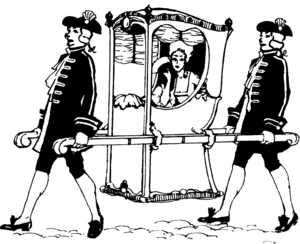
Jonas Hanway est un voyageur, commerçant, écrivain et philanthrope anglais. De 1743 à 1756, il commerce en Asie. De 1762 à 1783, il est responsable du ravitaillement de la Royal Navy.